Coyote Ugly Saloon

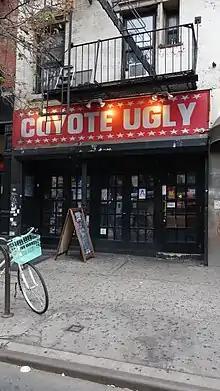
The original Coyote Ugly Saloon, in New York, 2016

The Coyote Ugly Saloon is an American drinking establishment and the namesake of an international chain of bars, whose bartenders dance on the bar. It served as the setting for the 2000 movie "Coyote Ugly".